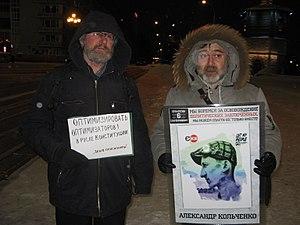
Oleksandr Oleksandrovytch Koltchenko, né le 26 novembre 1989 à Simferopol, est un syndicaliste et militant de gauche antifasciste, anarchiste et écologiste ukrainien.